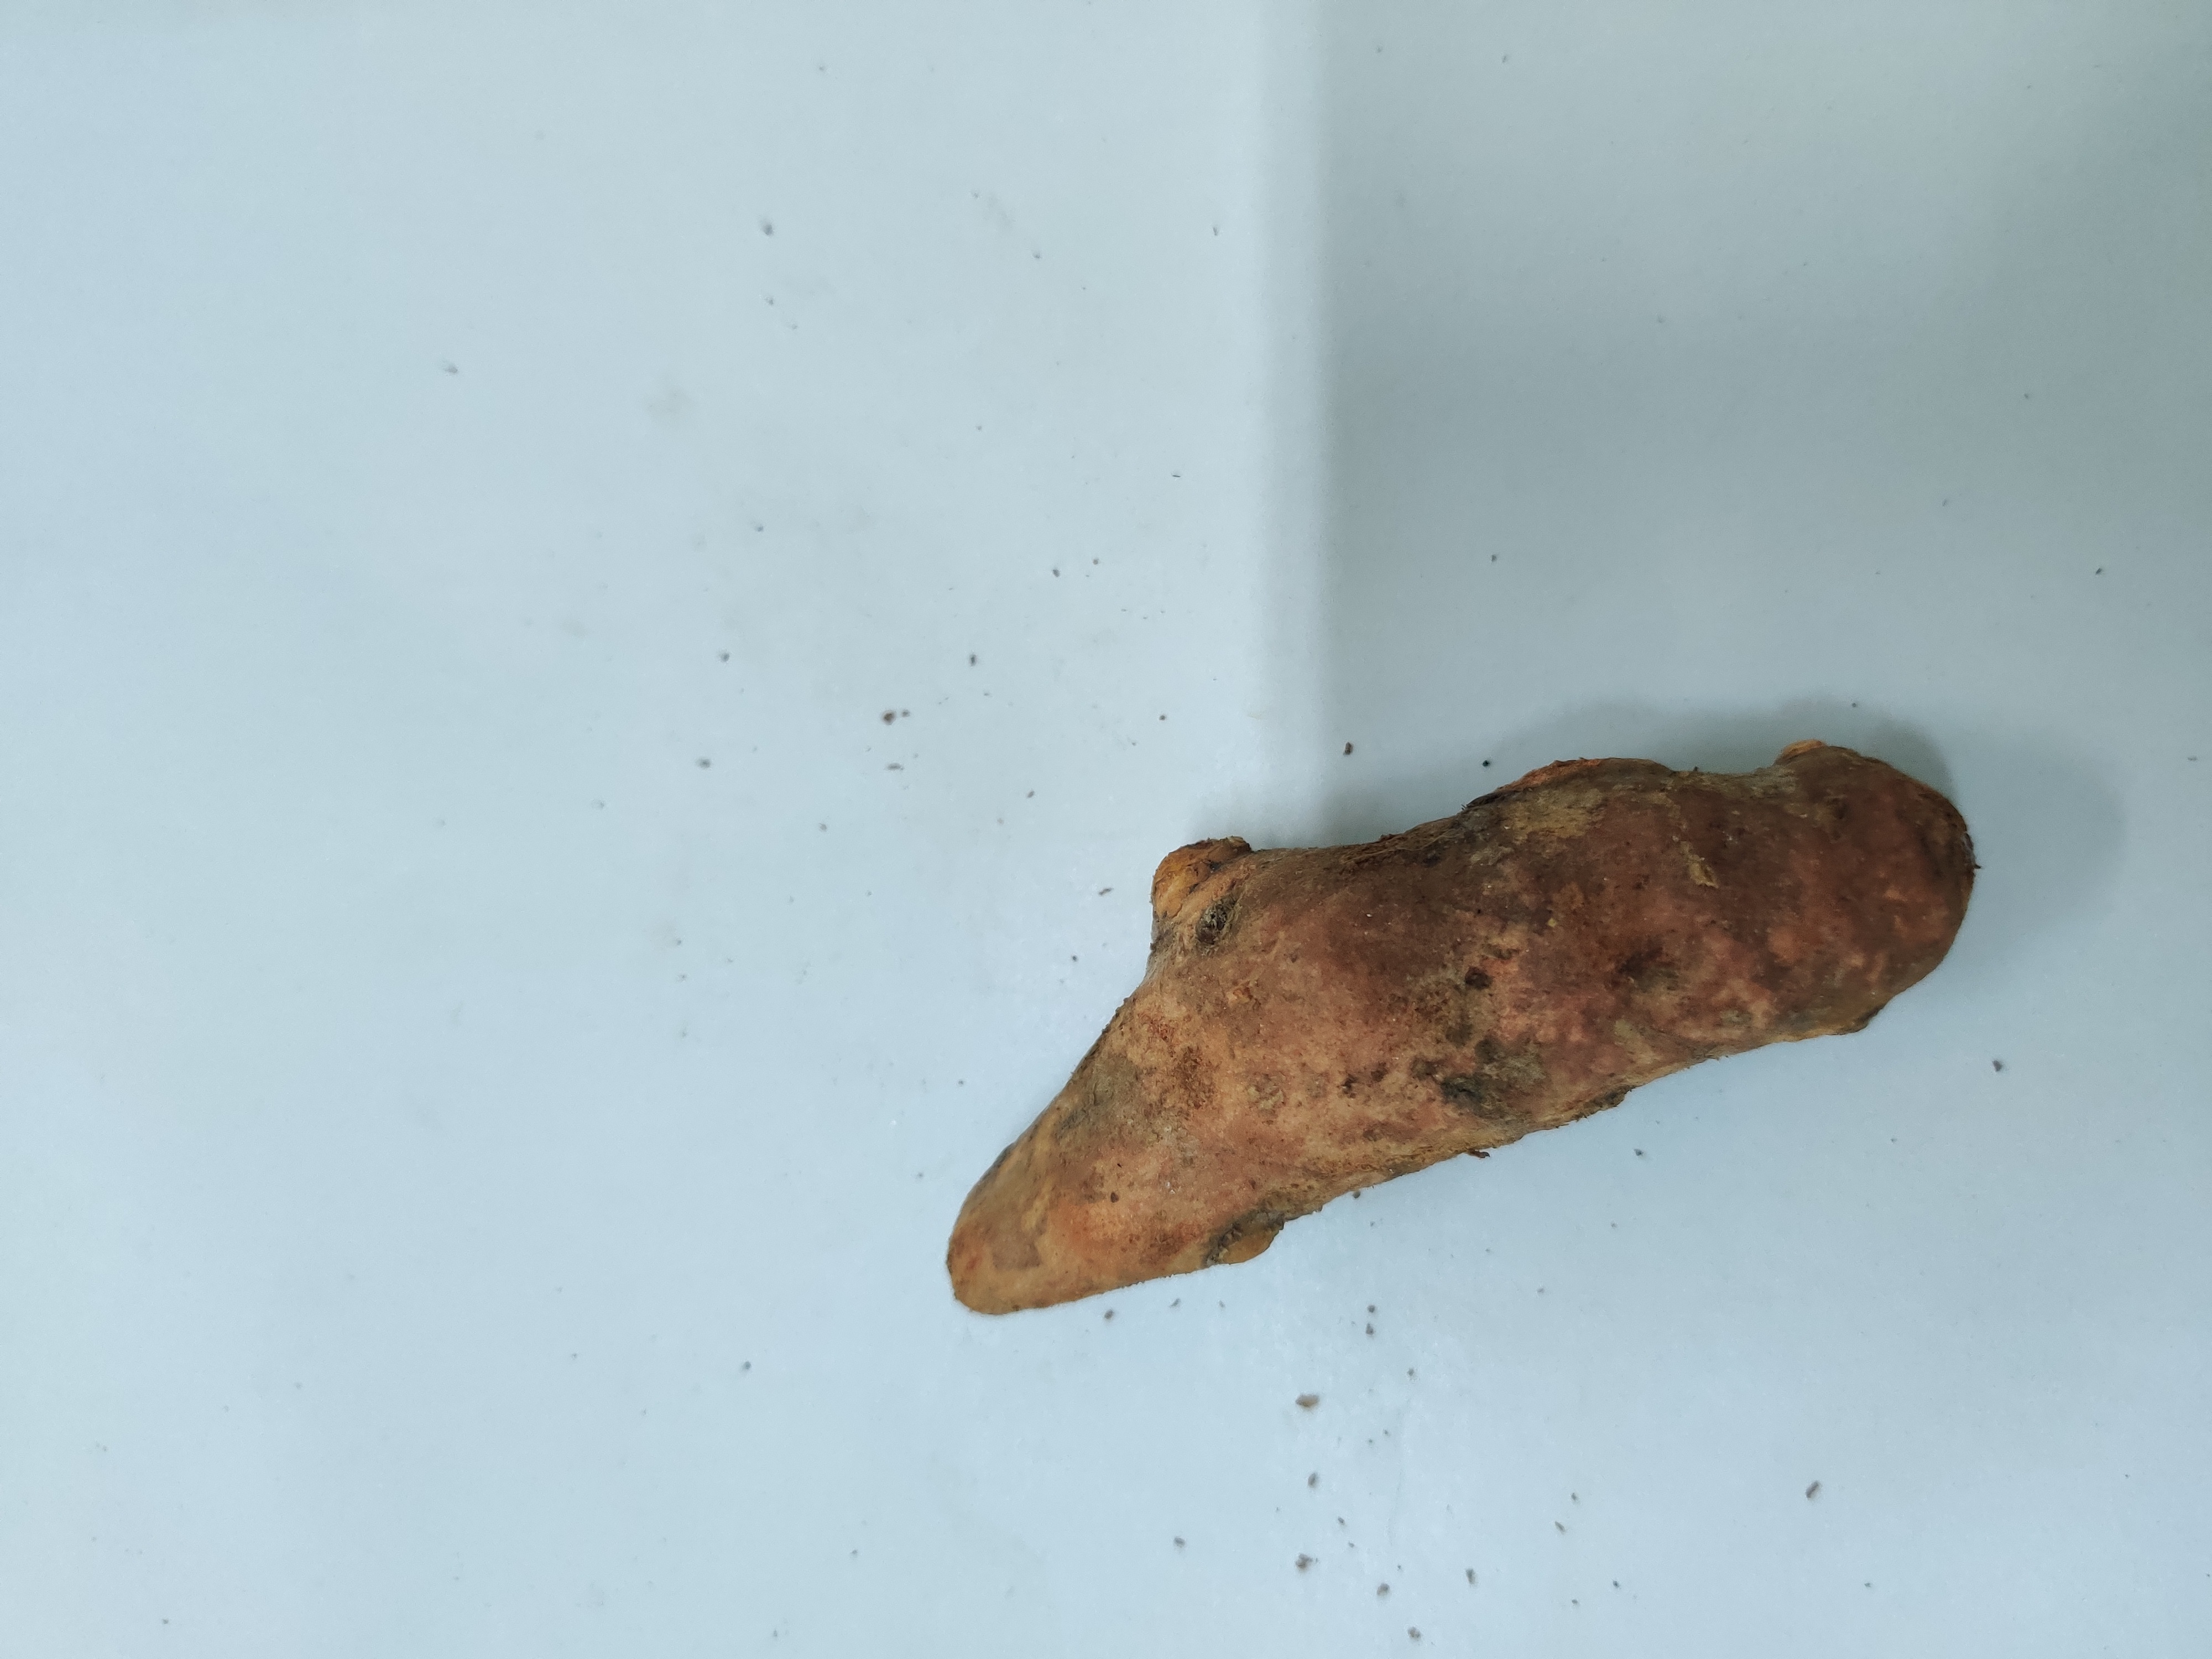
Crop: Turmeric
Condition: Damaged